There's Something About Mary

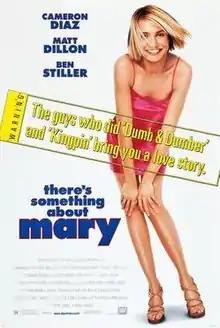
Theatrical release poster

There's Something About Mary is a 1998 American romantic comedy film directed by the Farrelly brothers, who co-wrote the screenplay with Ed Decter and John J. Strauss. The film features Cameron Diaz as the title character, while Ben Stiller, Matt Dillon, Lee Evans, and Chris Elliott all play men who are in love with Mary, and vying for her affection.